ADA Blois Basket 41

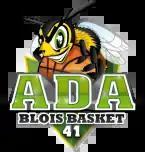
The old club logo, until 2017

Created in 1907 under the name Abeille des Aydes, the club would first allow the practice of gymnastics and shooting. It is after the war that one begins to practice basketball there.